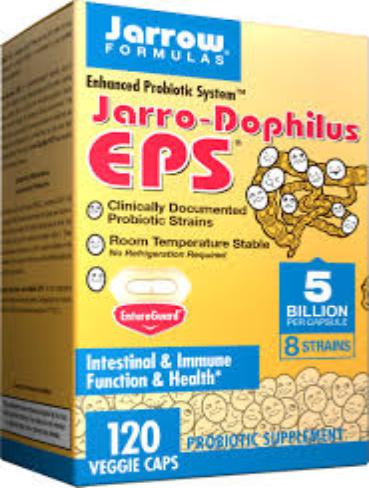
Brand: jarrow
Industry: Medical